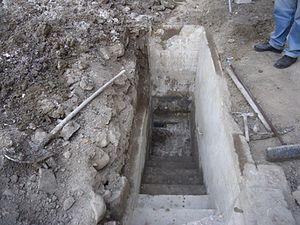
Fouilles archéologiques de l’Inrap dans la cour de la synagogue de Thann et découverte du bain rituel le 17 mars 2014.
La synagogue de Thann est un lieu de culte juif de style néo-byzantin construit sous le Second Empire au centre de la ville de Thann, en Alsace, France.